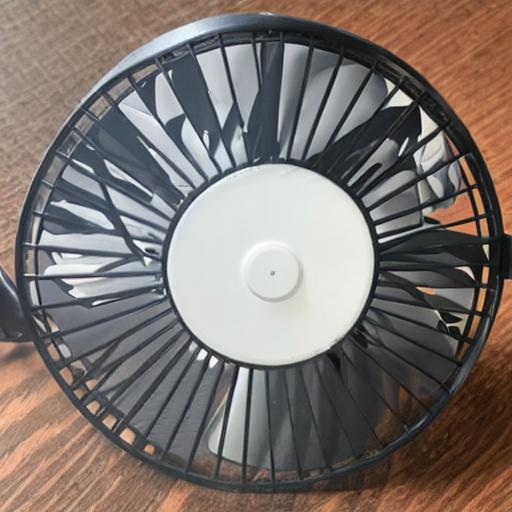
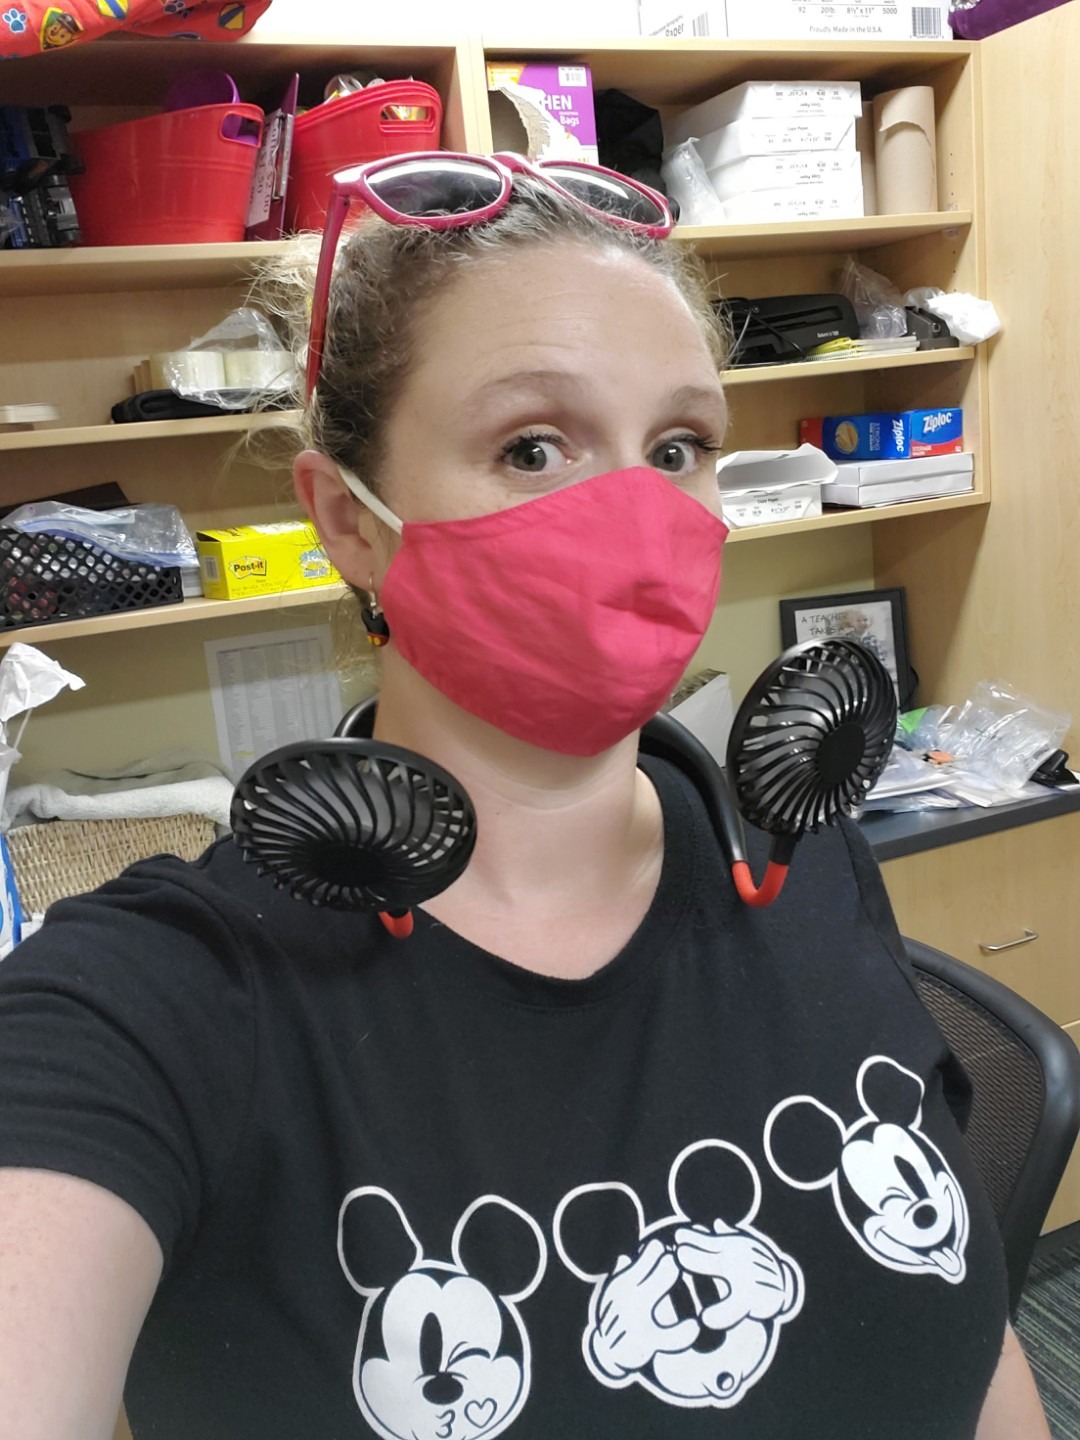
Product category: fan
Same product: no